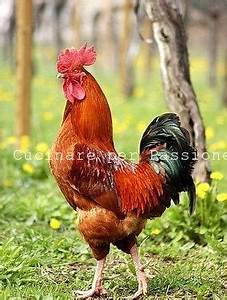
Label: chicken